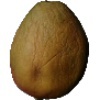
Label: Papaya 1